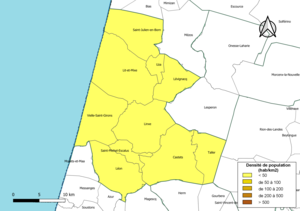
Carte des densités de population (millésimée 2016) des communes de la Communauté de communes Côte Landes Nature, département des Landes, France. Composition au 1er janvier 2019.
La communauté de communes Côte Landes Nature est une communauté de communes française, située dans le département des Landes et la région Nouvelle-Aquitaine.